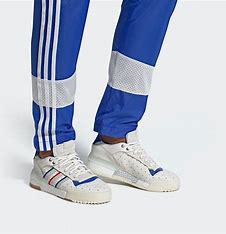
Brand: adidas
Model: Rivalry Rm Skate